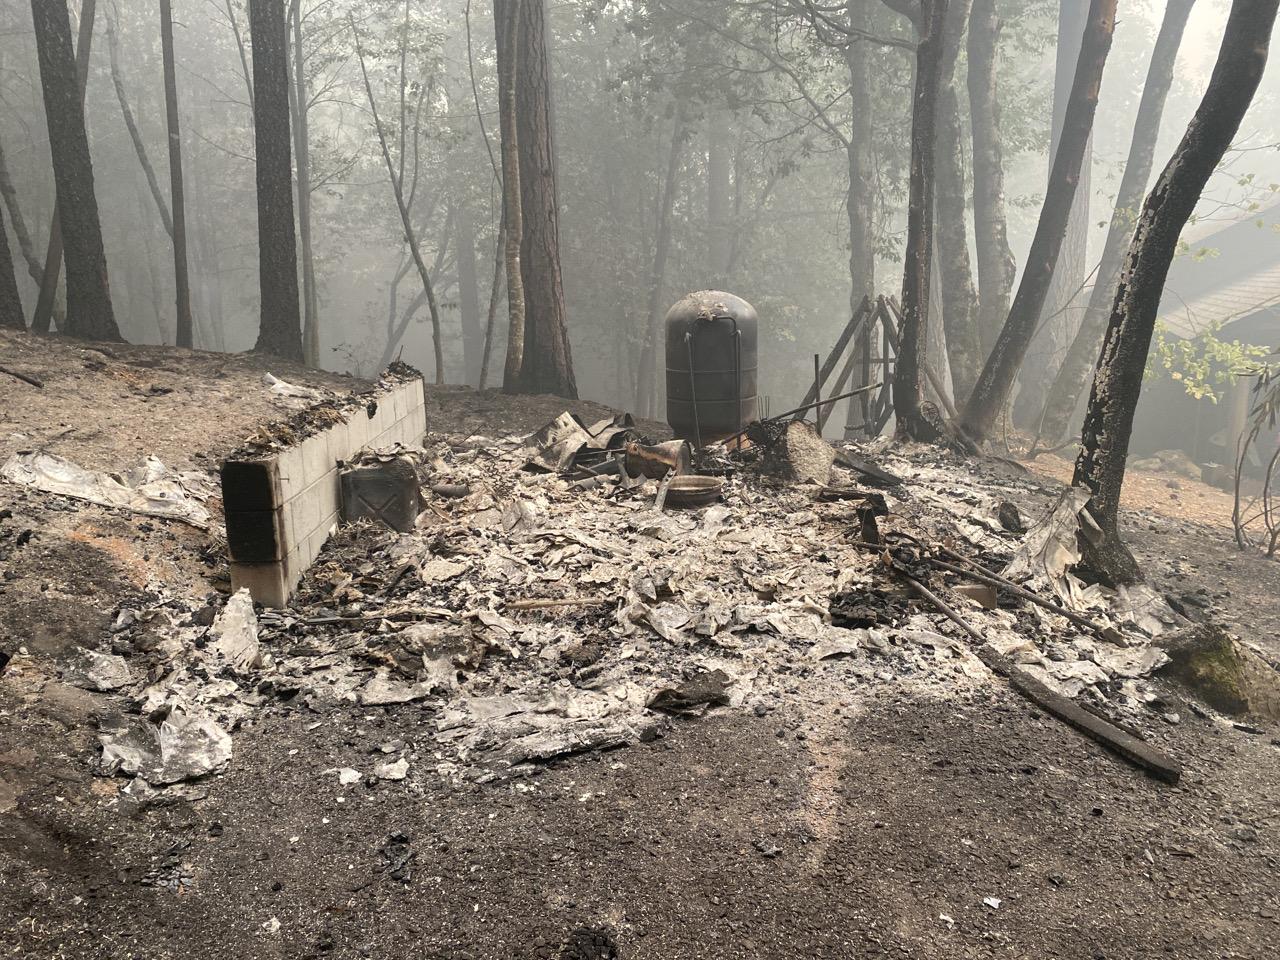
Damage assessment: destroyed